German Volcano Route

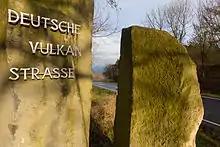
Start point of the German Volcano Route just before Station 1 with a view of the Laacher See

The German Volcano Route or, less commonly, German Volcano Road is a 280-kilometre-long tourist route from the River Rhine to the mountains of the High Eifel. It links 39 sites within the Geopark Vulkanland Eifel in the Volcanic Eifel ("Vulkaneifel"), at which geological, cultural-historical and industrial-historical nature and cultural monuments on the subject of volcanicity in the Eifel are located.